2022 Luding earthquake

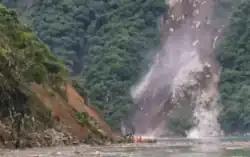
Landslides which dammed part of a river

Firefighters used rubber boats to reach affected villages. At Ziyachang and Wandong villages, 17 people were evacuated. Firefighters were also observing the dammed lake and warned residents to evacuate. Rescuers evacuated over 900 residents in Qinggangping, a village near Moxi which was threatened by rapid-flowing water. Local authorities were concerned over the possibility of more landslides forming pools of water in rivers elsewhere. Officials said that the extent of damage on the Dadu River remains unknown but was being monitored. The river was later discharged but the affected residents had already evacuated.